Kristianstad Basin

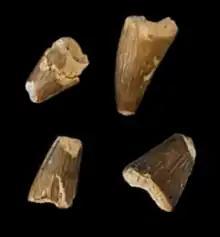
Teeth of the crocodylomorph "Aigialosuchus" found in the Kristianstad Basin

Fossil plants that grew in the coastal areas surrounding the basin and on the islands dotted throughout include conifers, deciduous trees, ferns and low-growing flowering plants. Fossil wood has been recovered from late Middle Santonian to earliest Campanian-age deposits at Åsen, representing the tree genera "Pinus", "Platanus", "Scandianthus", "Silvianthemum" and "Actinocalyx".